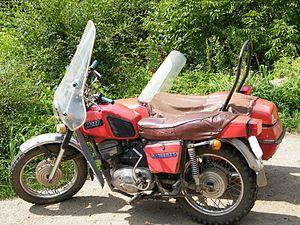
Izhmash ou Ijmach, est un constructeur d'armes russe, situé à Ijevsk en Oudmourtie.